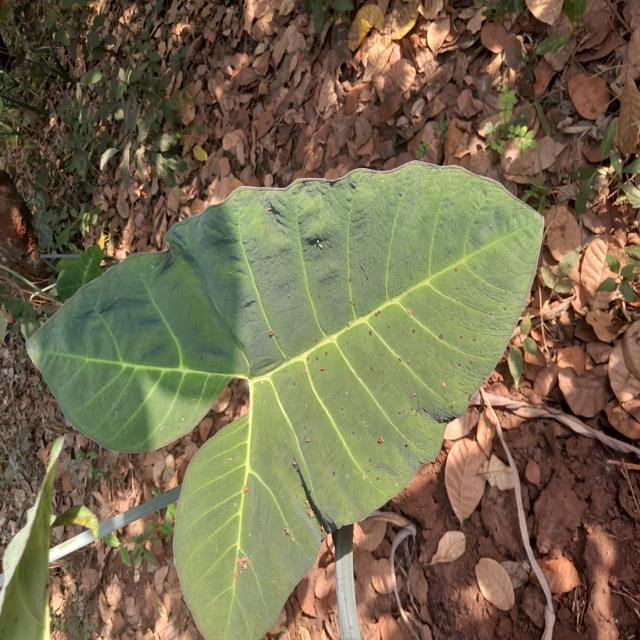
Label: Healthy